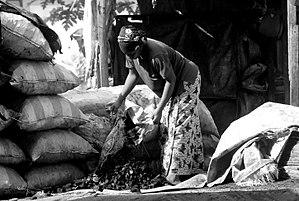
vendeuse de charbon dans la ville d'Abidjan This is an image of ""African people at work"" from Ivory Coast"
Le charbon de bois est un combustible obtenu en carbonisant du bois en atmosphère contrôlée par pyrolyse.